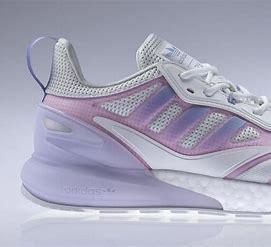
Brand: Adidas
Model: ZX 2K Boost 2